Funk Glacier

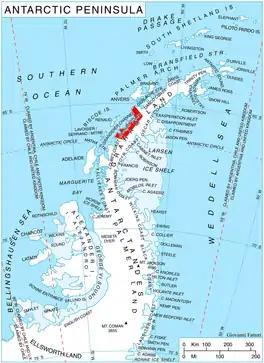
Location of Graham Coast on the Antarctic Peninsula.

Funk Glacier is a glacier flowing into the head of Nevsha Cove in Beascochea Bay to the south of Frölich Peak, on the west coast of Graham Land, Antarctica. It was first charted by the French Antarctic Expedition, 1908–10, under Jean-Baptiste Charcot. It was named by the UK Antarctic Place-Names Committee in 1959 for Casimir Funk, an American (formerly Polish) biochemist who, while working at the Lister Institute in London in 1912, originated the theory of vitamins.